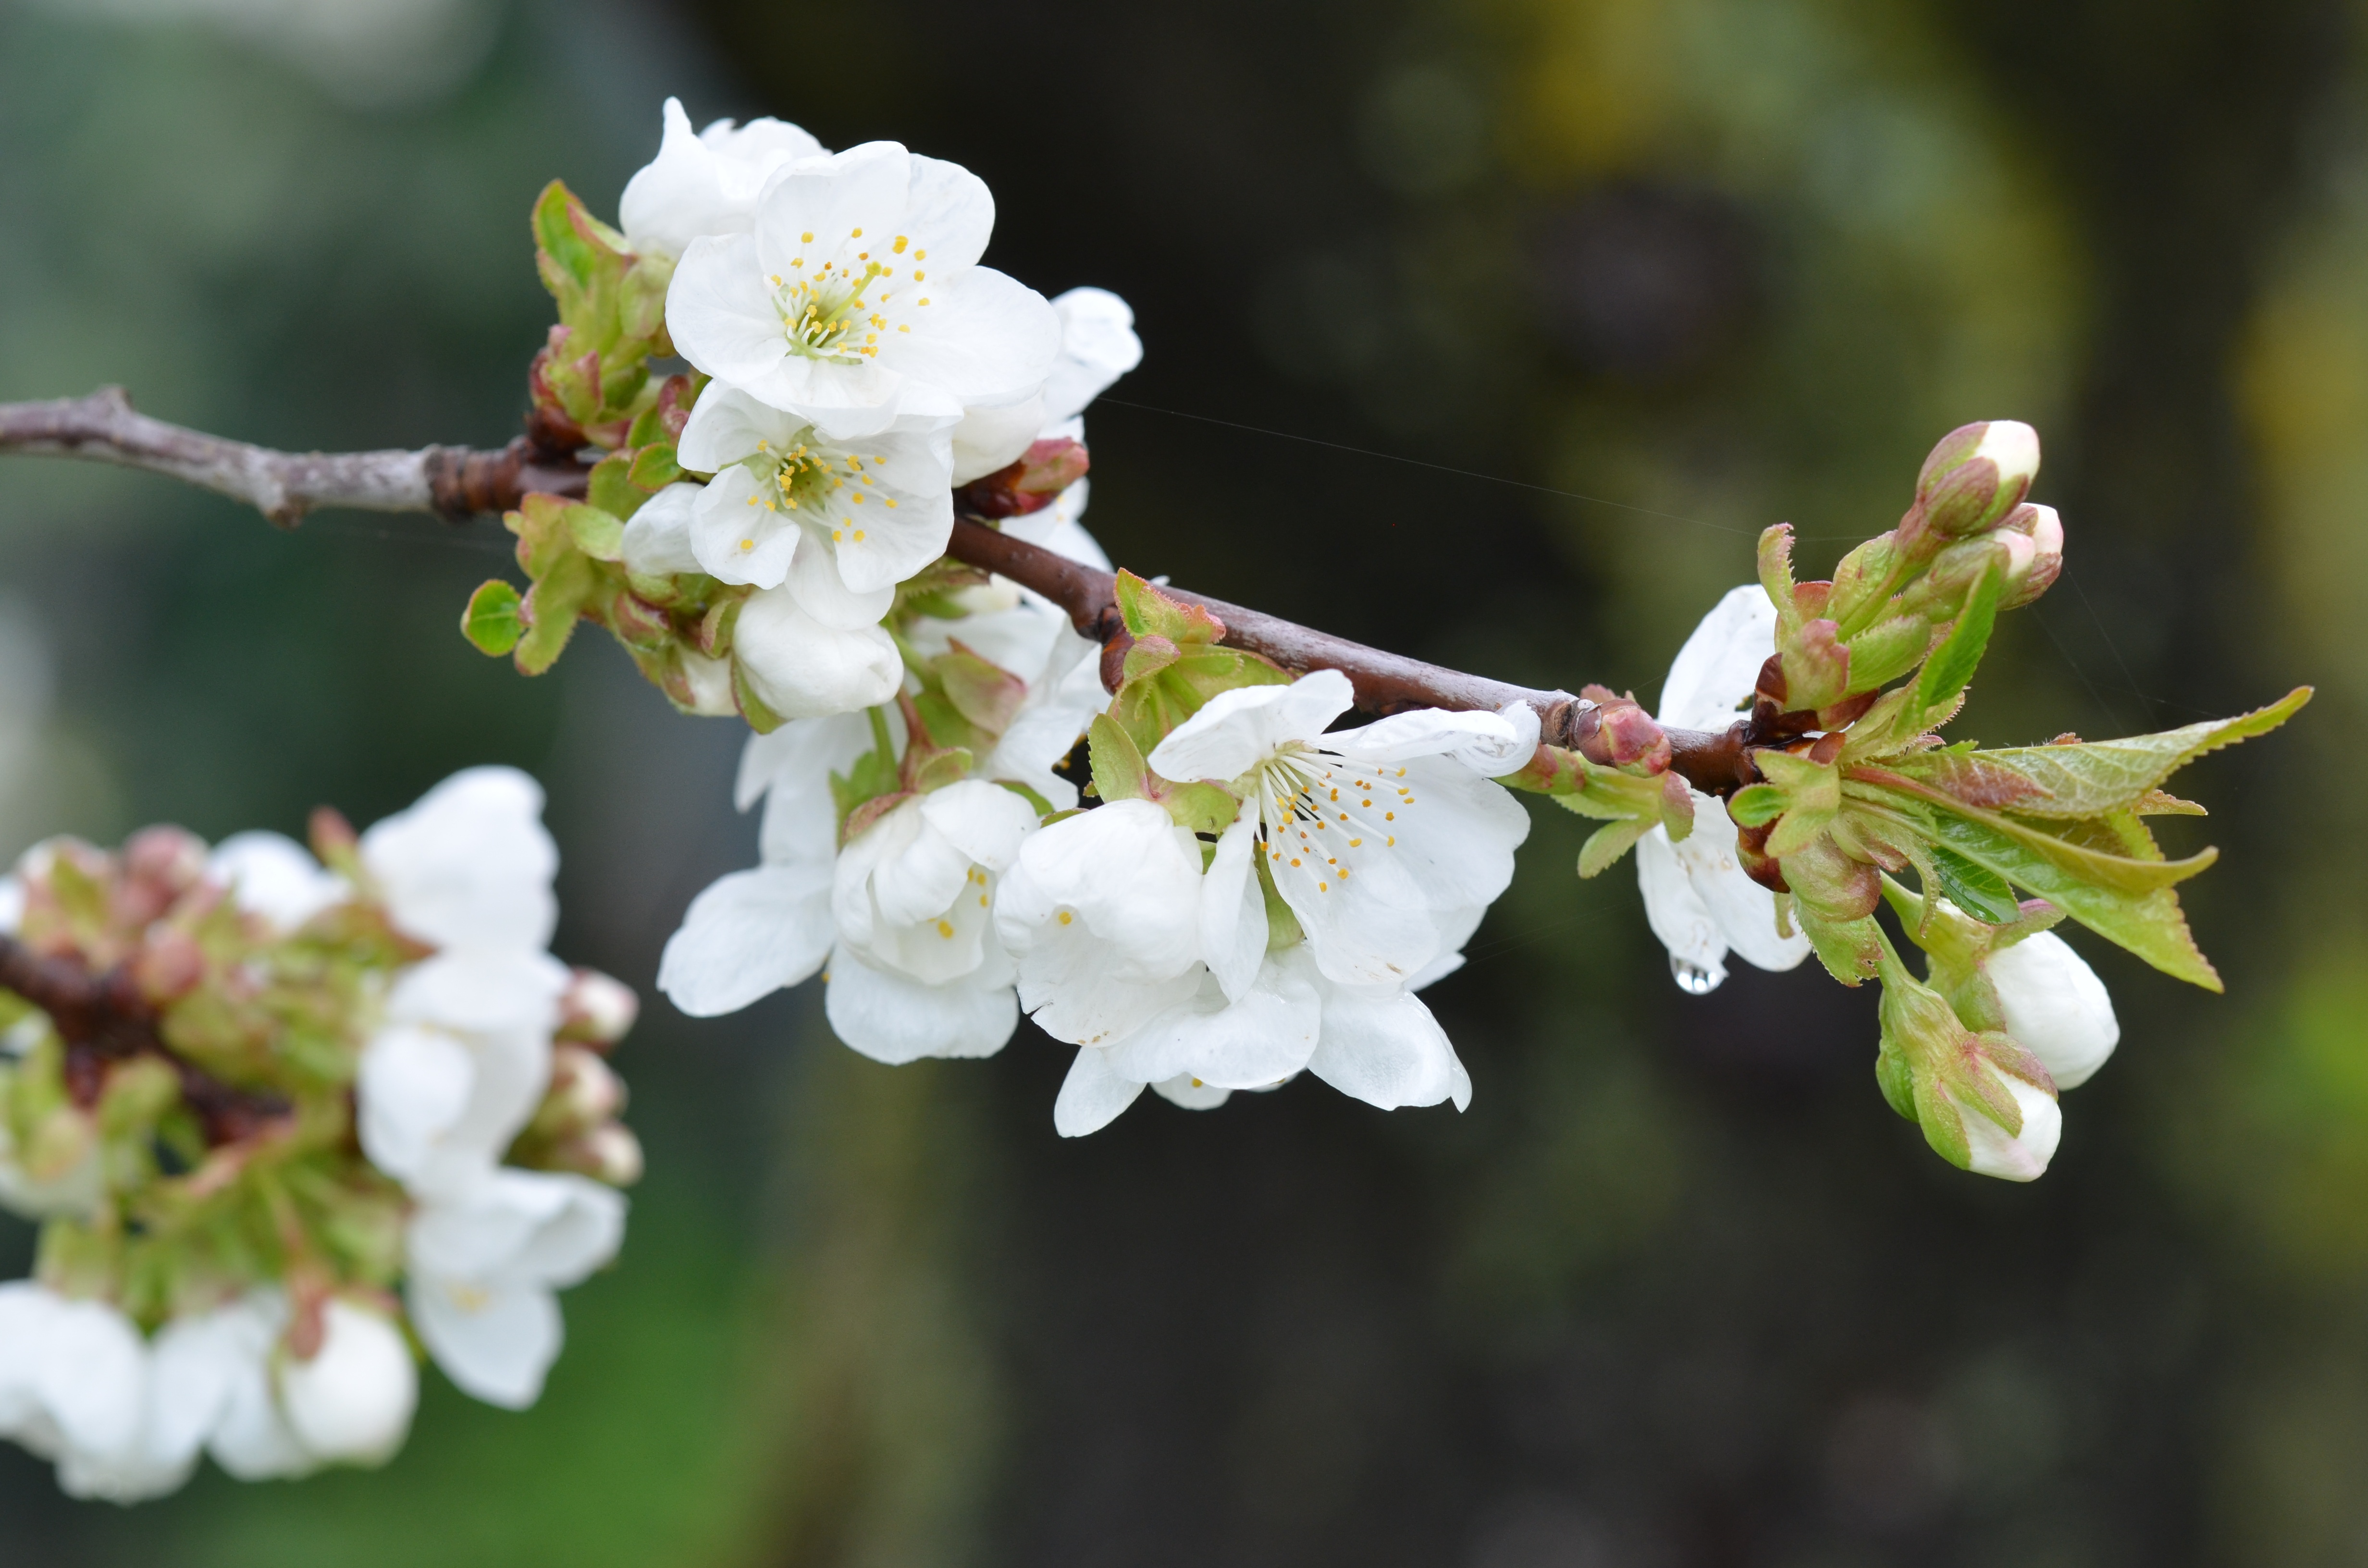
nature, branch, blossom, plant, fruit, flower, food, spring, produce, botany, flora, white flower, twig, close up, shrub, fruit tree, macro photography, flowering plant, land plant, vi e